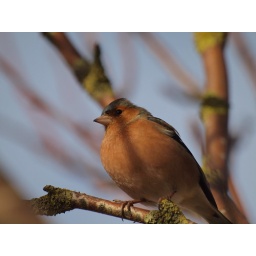
Perched in a tree about 20 feet above me. Common enough bird but couldnt resist the shot.